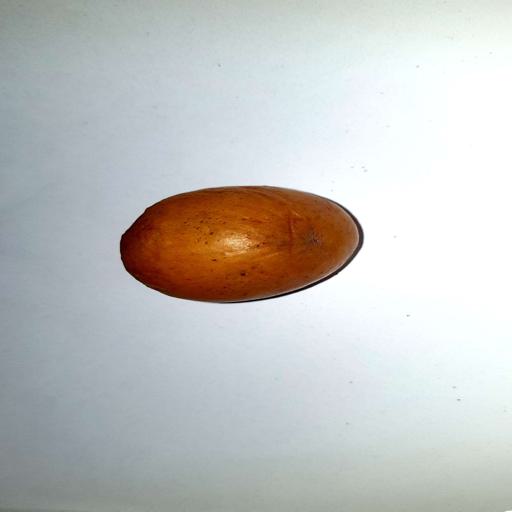
Label: healthy